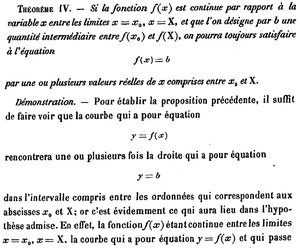
Énoncé et démonstration du théorème des valeurs intermédiaires.
En mathématiques et en logique, une démonstration est un ensemble structuré d'étapes correctes de raisonnement.
En mathématiques, le théorème des valeurs intermédiaires, parfois appelé théorème de Bolzano, est un résultat important en analyse et concerne des fonctions continues sur un intervalle. Il indique que si une fonction continue sur un intervalle prend deux valeurs m et n, alors elle prend toutes les valeurs intermédiaires entre m et n.